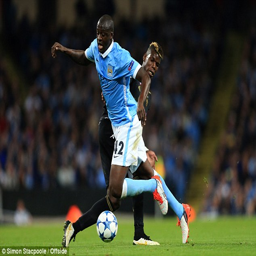
the midfielder keeps a close eye on person during the clash